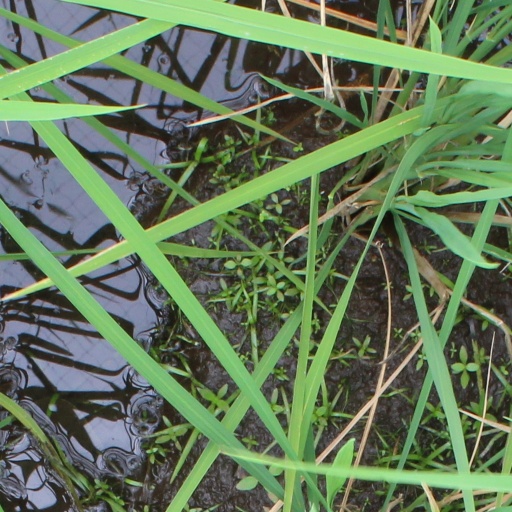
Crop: rice